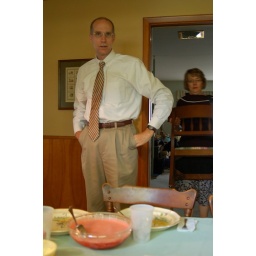
Dad in the kitchen + Aunt Donna bringing in a chair